Shekou Cruise Center

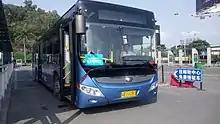
Shekou Cruise Center Free Shuttle Bus at the site of the former Shekou Ferry Terminal

The closest metro station is Taiziwan. Taxis are available in the parking area. A free shuttle bus service links with the old Shekou Ferry Terminal, near exit C of the Shekou Port metro station. A bus depot is located near the station offering services across the city.